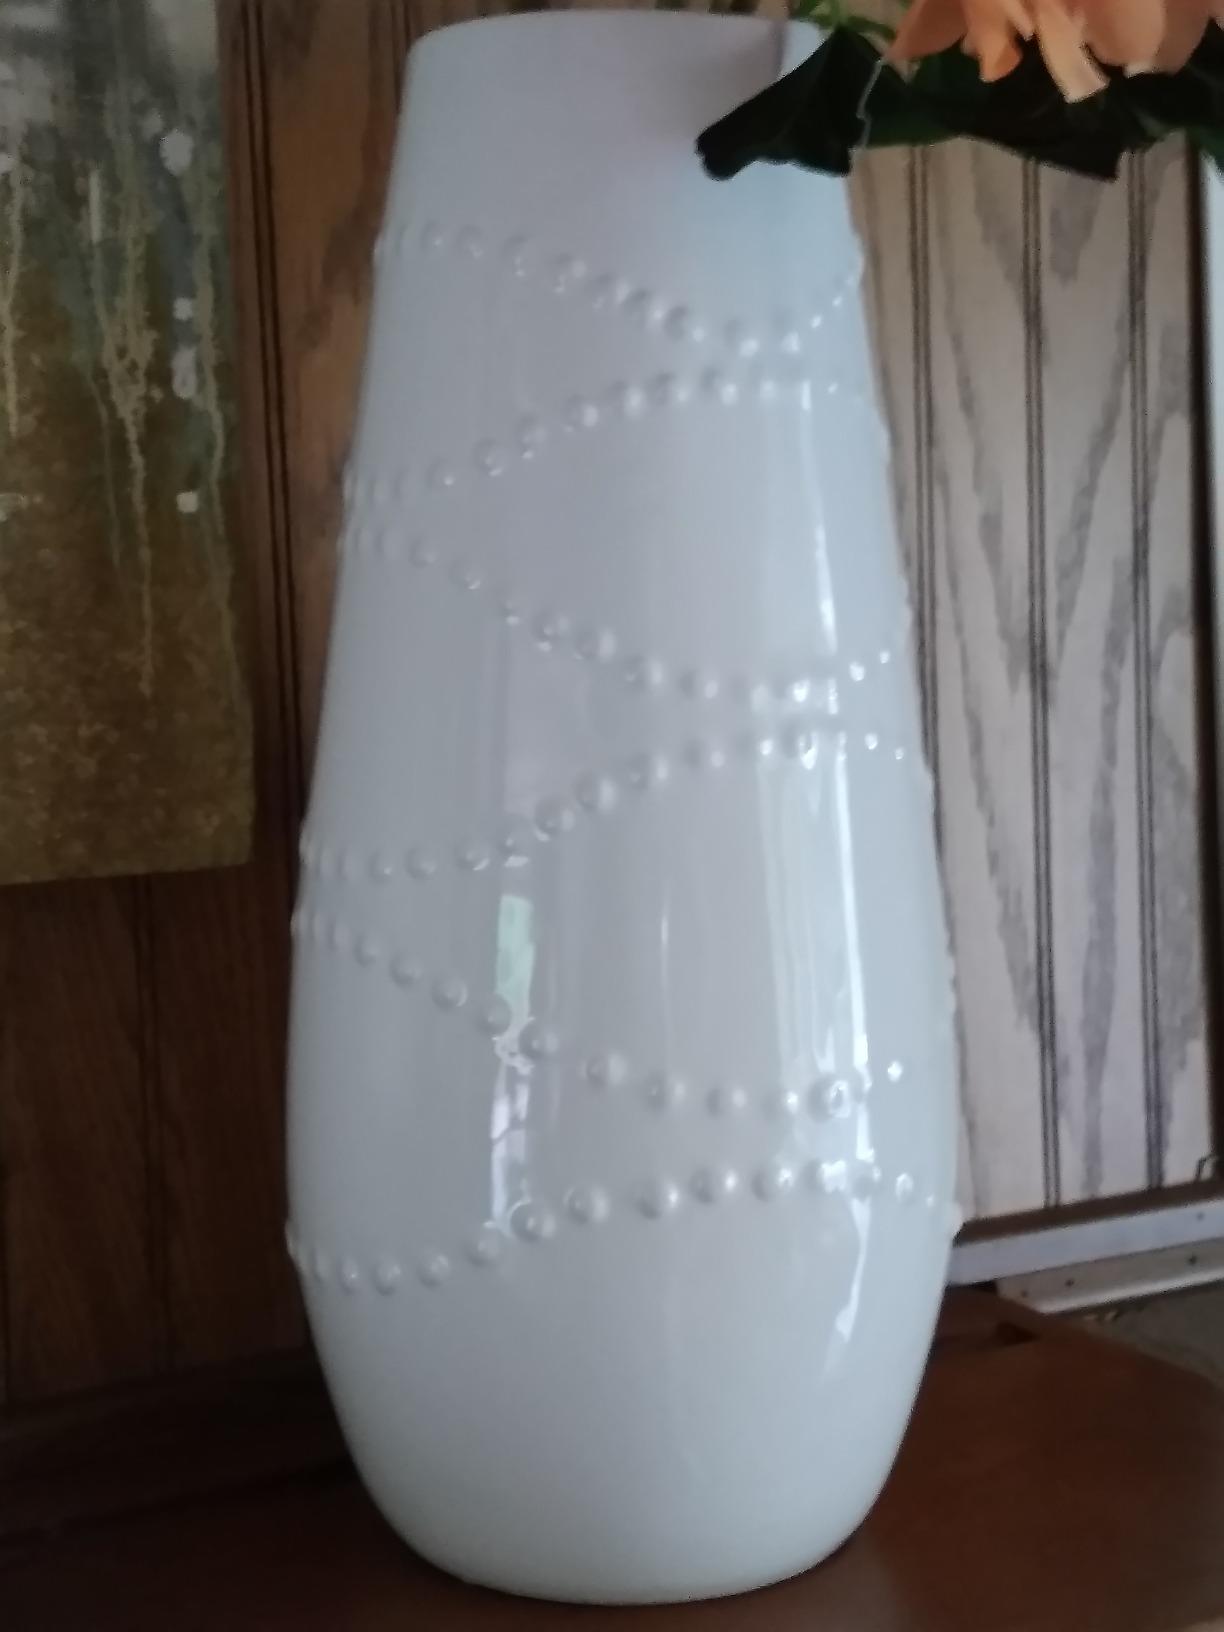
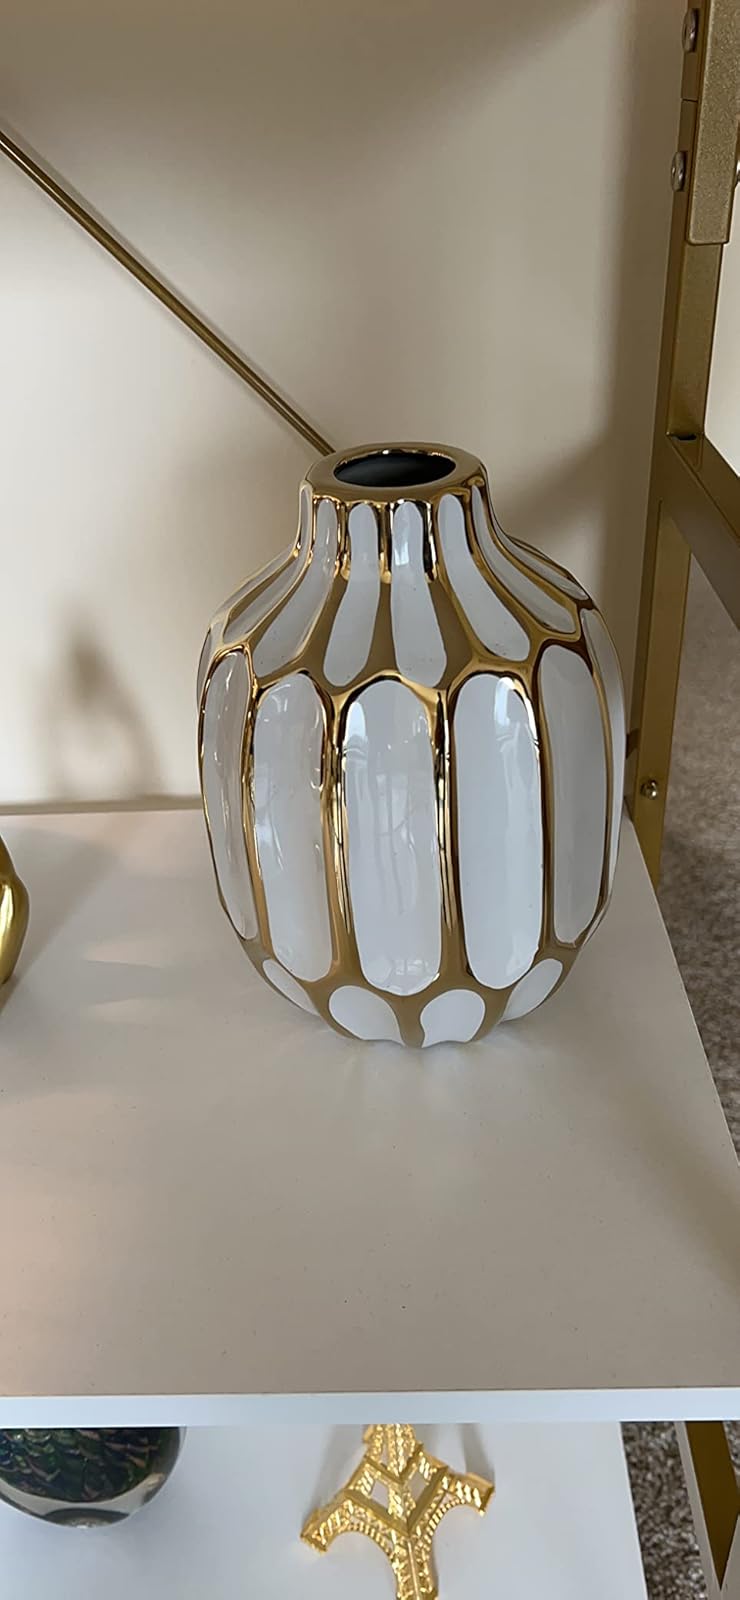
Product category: vase
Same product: no